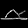
Label: Sandal